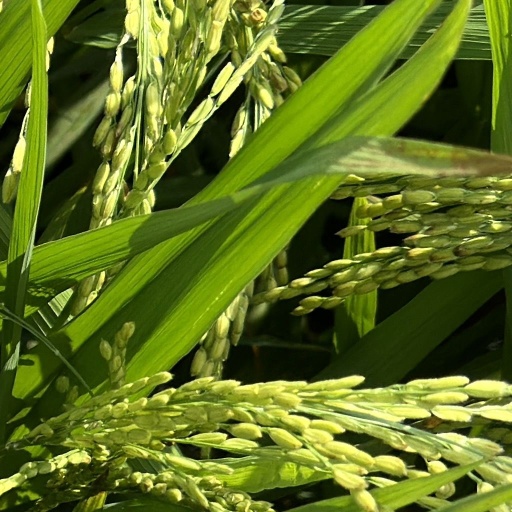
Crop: rice